Bernhard Georg Hanssen

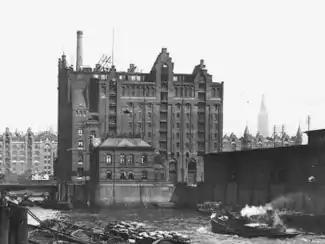
Kaispeicher B (c. 1920)

After completing an apprenticeship as a carpenter, he studied architecture in Karlsruhe (1863–64) and Stuttgart (1865). Following that, he worked as a site manager for Christian Friedrich von Leins, who was engaged in restoring rural churches. He then studied for an additional two years in Berlin while working part time for several architectural firms. From 1870, he was in Hamburg where he was employed by an engineer named Schmetzer; until 1873, when he and an old friend from Karlsruhe, Wilhelm Emil Meerwein, began their own architectural practice.